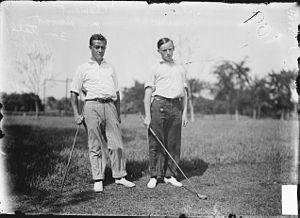
Edward Cummins est un golfeur américain. En 1904, il remporta une médaille d'or en golf aux Jeux olympiques de 1904, dans la catégorie par équipe.
Clement Smoot est un golfeur américain. En 1904, il remporta une médaille d'or en golf aux Jeux olympiques de St. Louis, dans la catégorie par équipe.